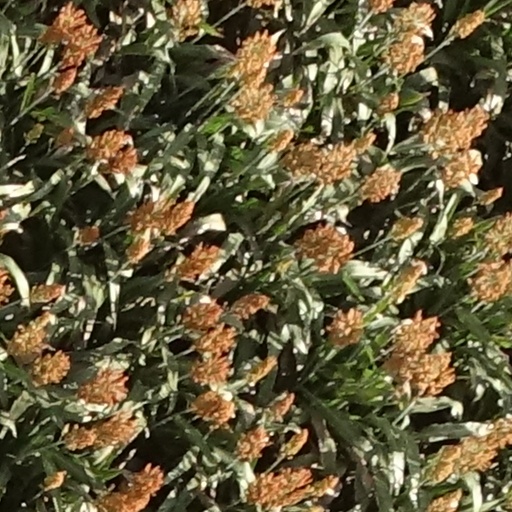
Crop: sorghum